Usha Sundaram

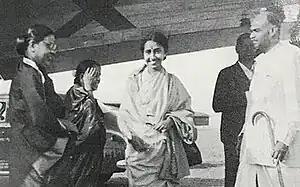
Sundaram (center) with Maharajah of Mysore's Dakota DC-3 VT-AXX (1949)

Usha Sundaram (6 April 2010) was an Indian pilot and animal rights activist. She was the first female pilot of post-independence India.